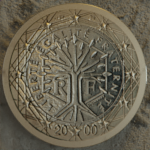
Coin value: 1euro
Country: fr
Edition: 1Euro